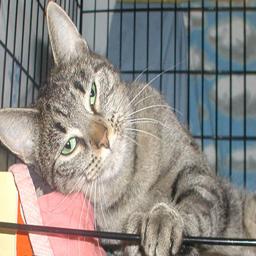
Animal: cats